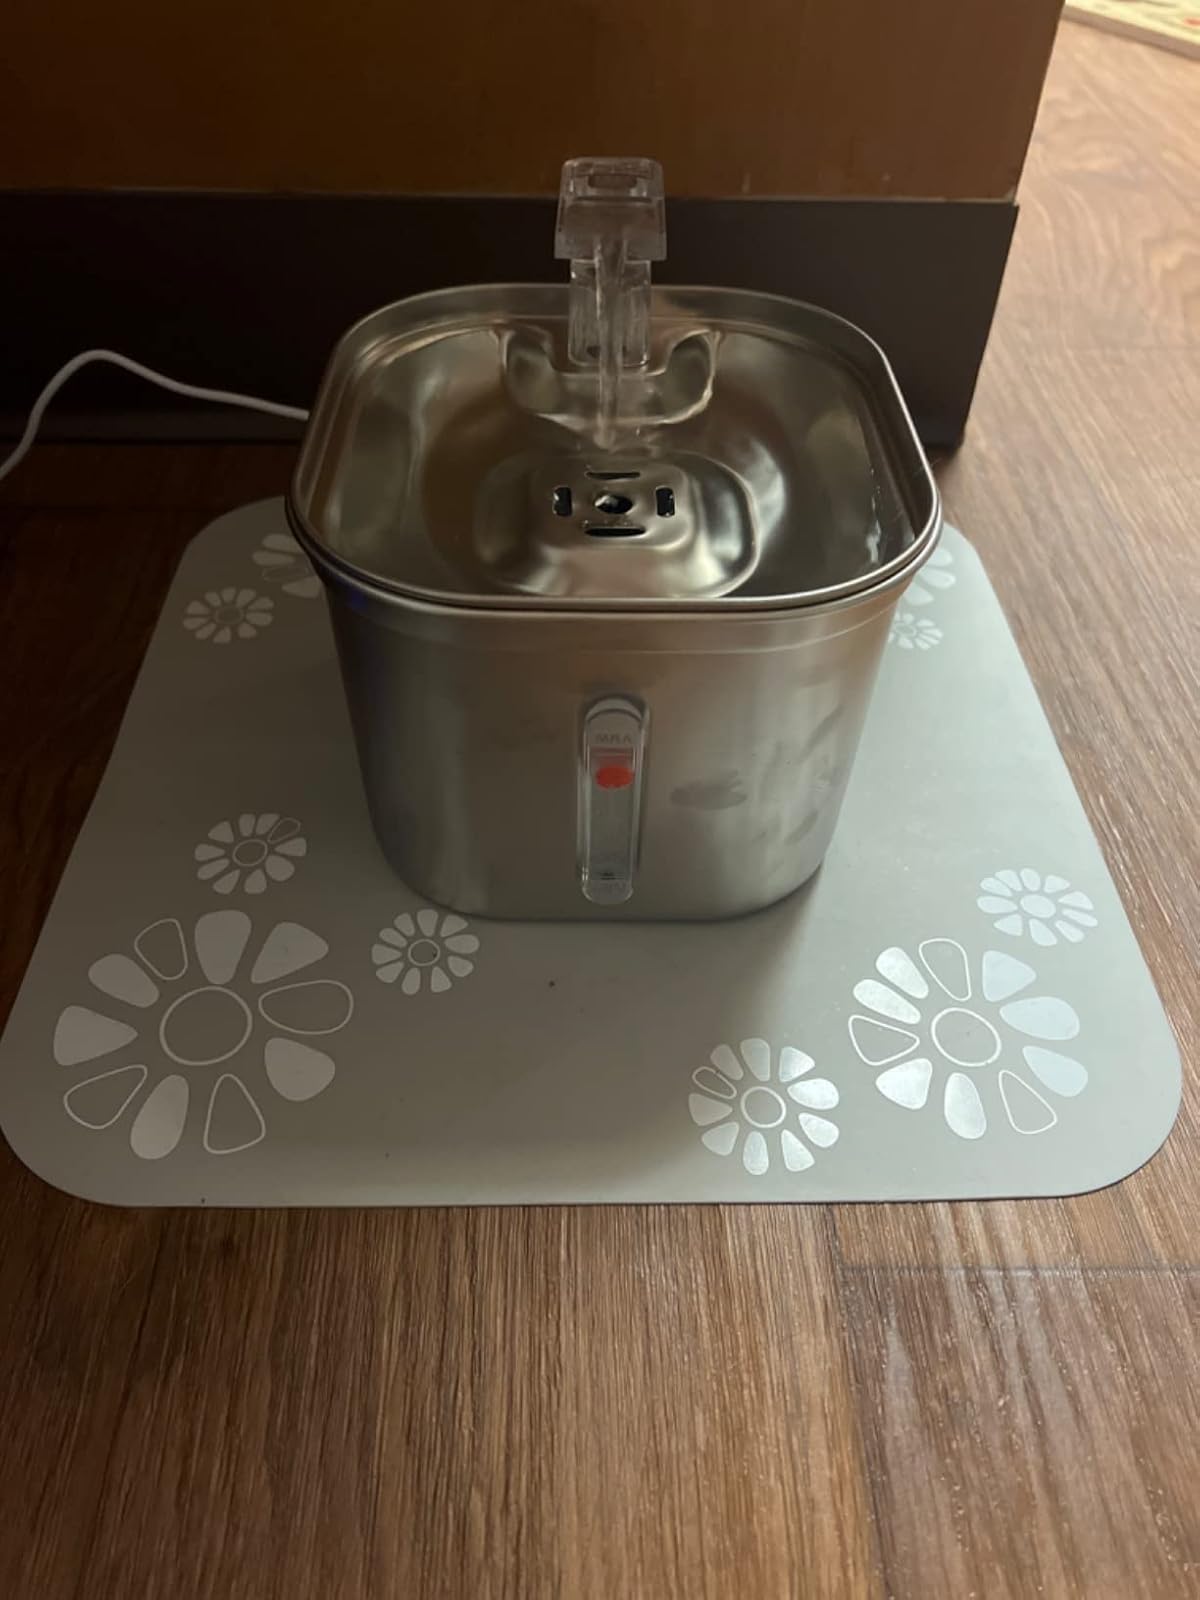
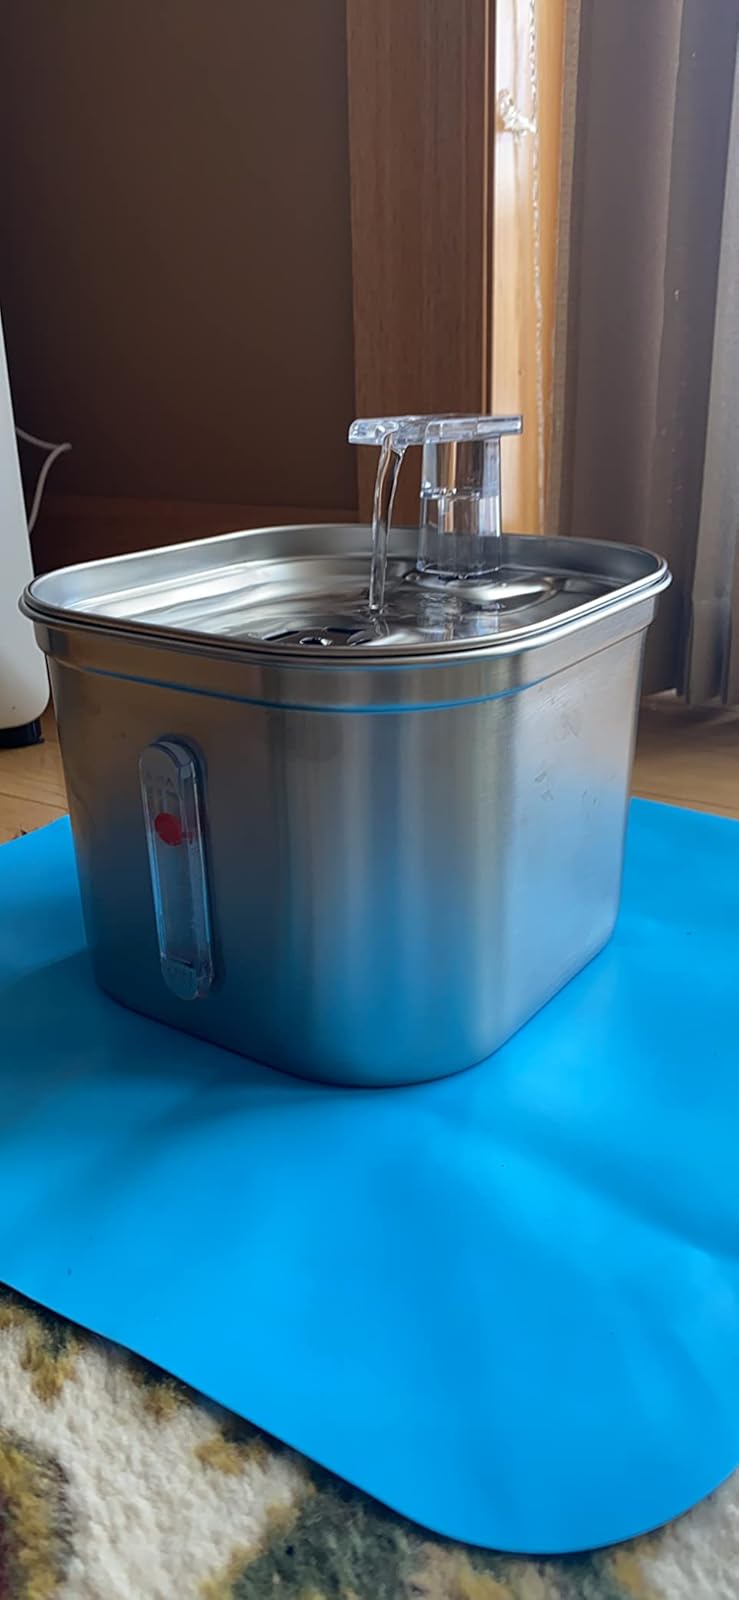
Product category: items_bowl
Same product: yes